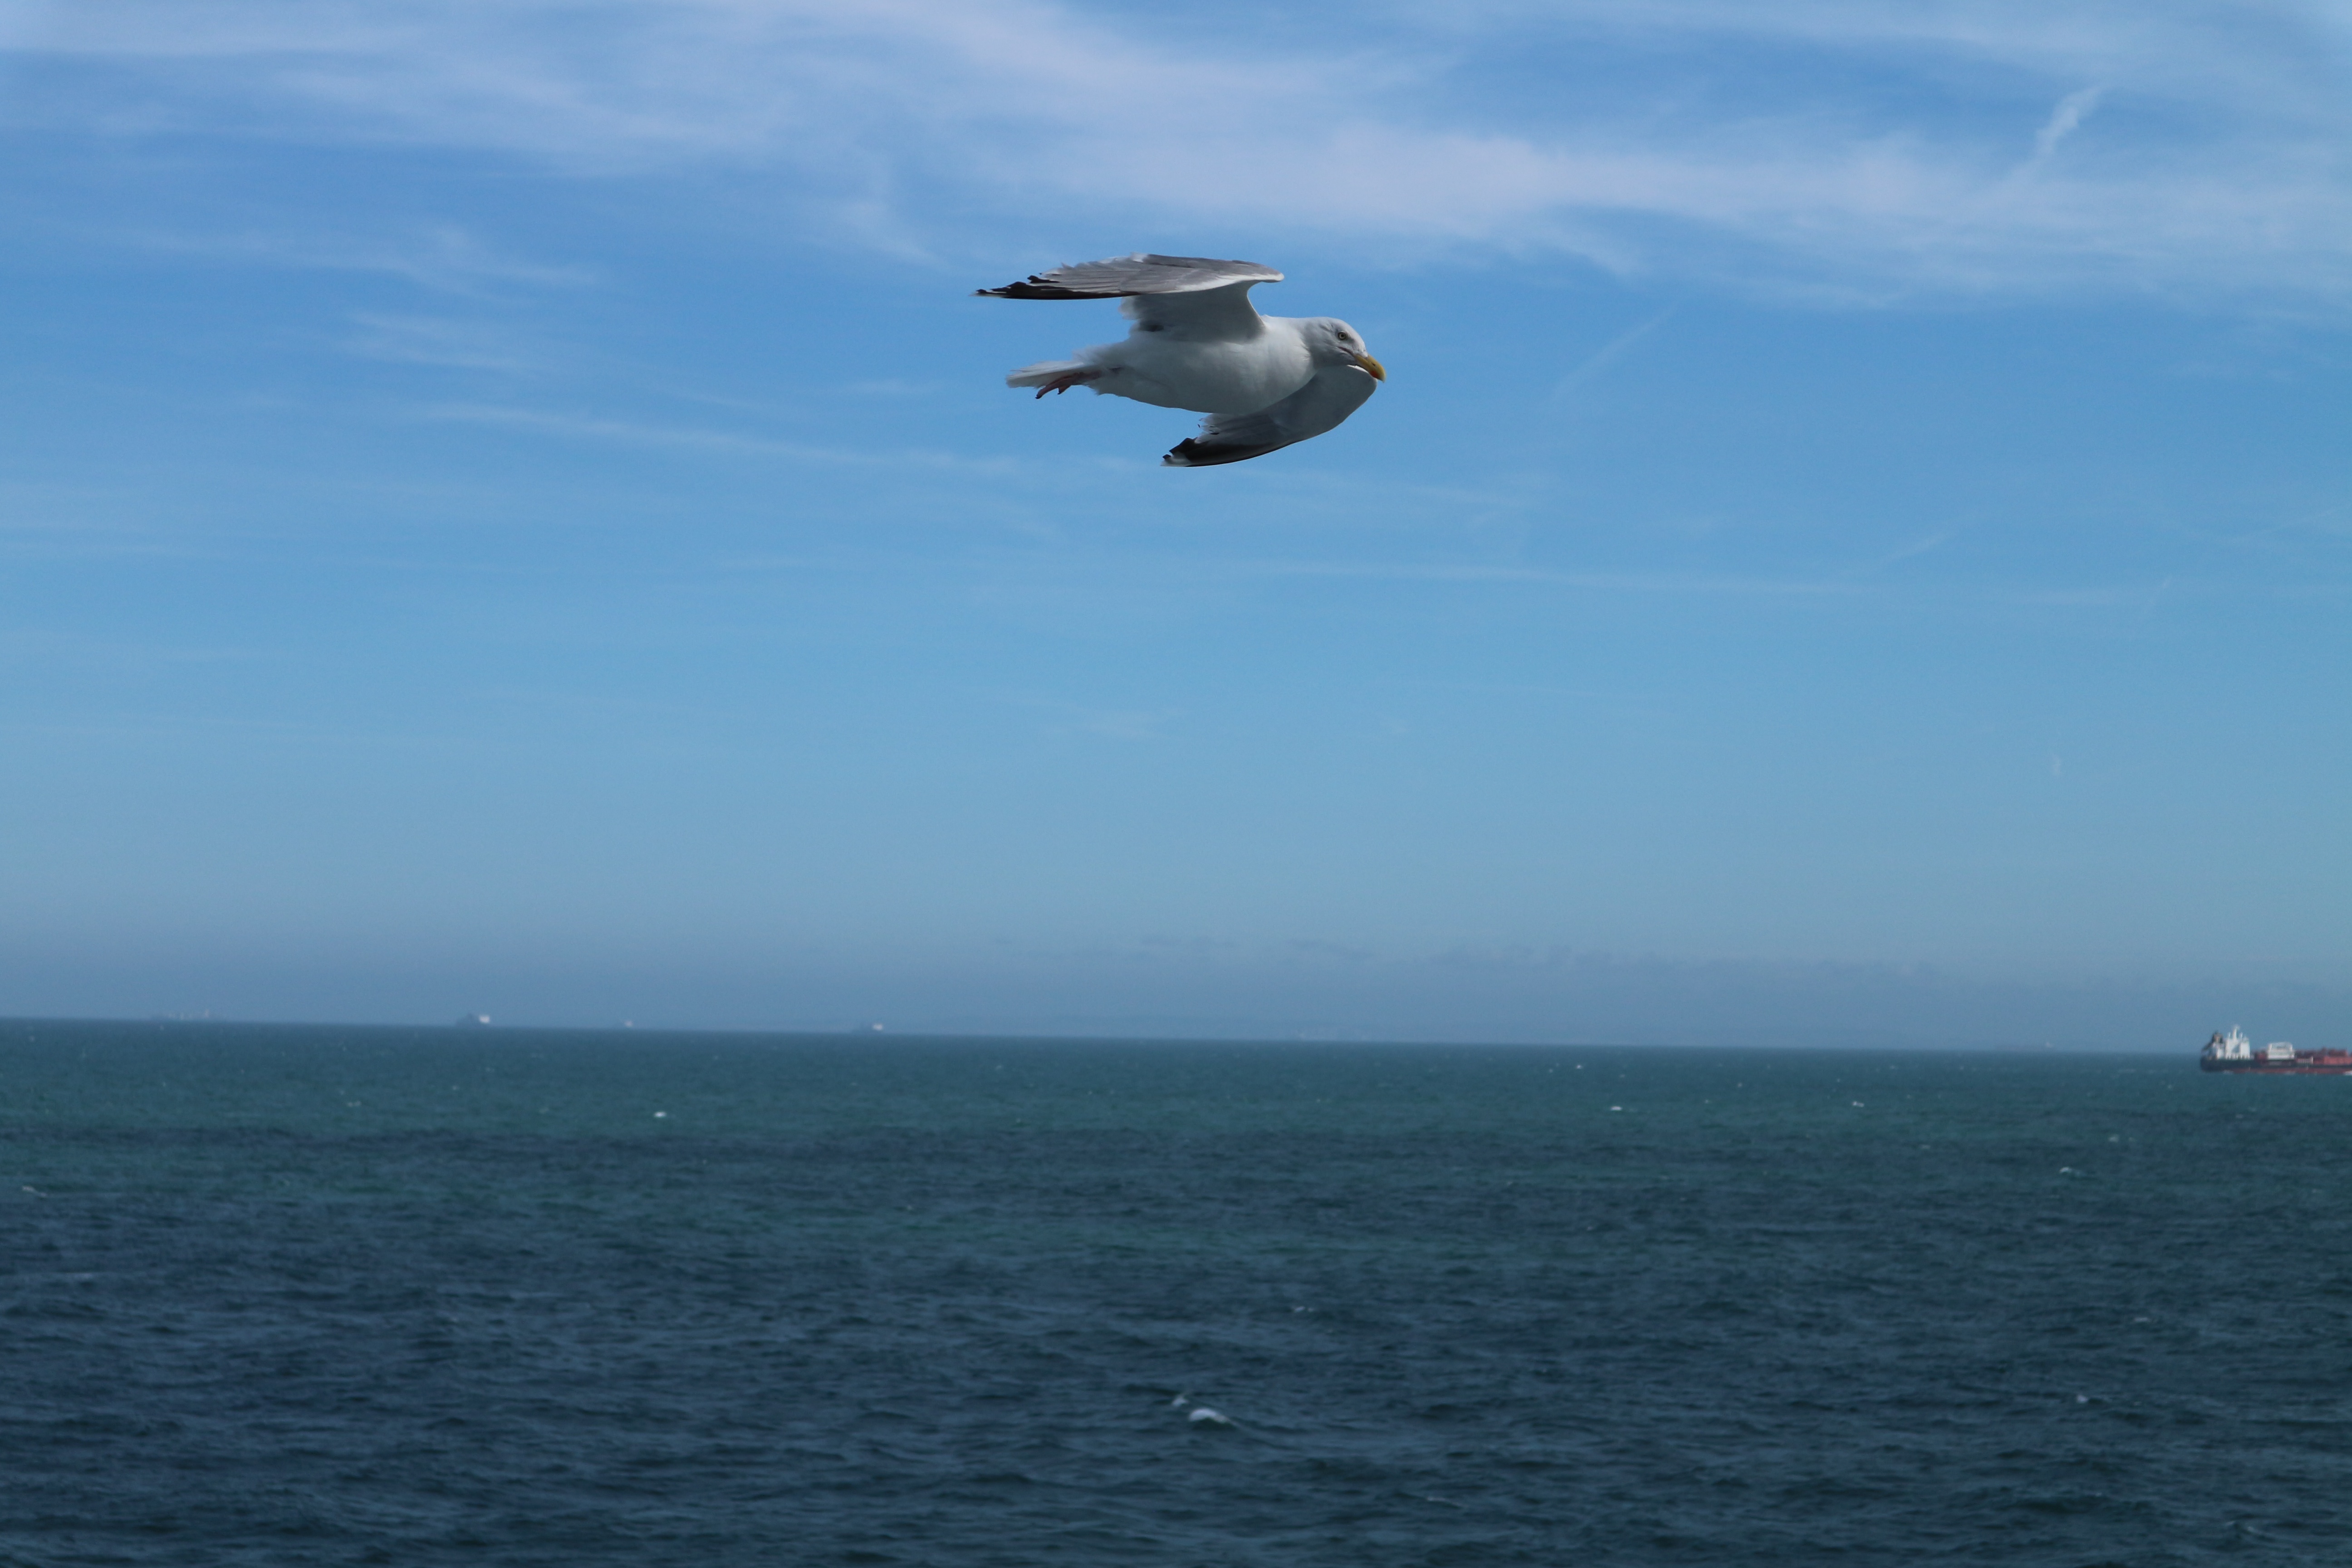
sea, coast, ocean, bird, seabird, vehicle, gull, flight, atmosphere of earth